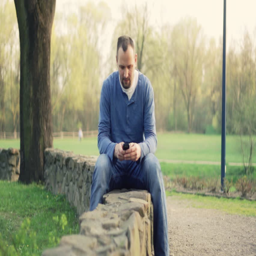
young man talking on mobile phone in the park , outdoors